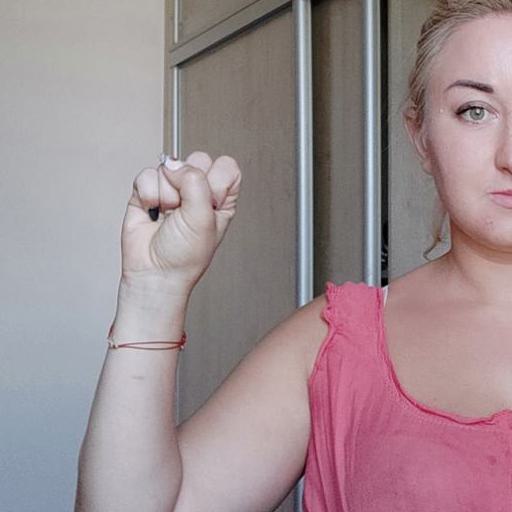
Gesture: fist